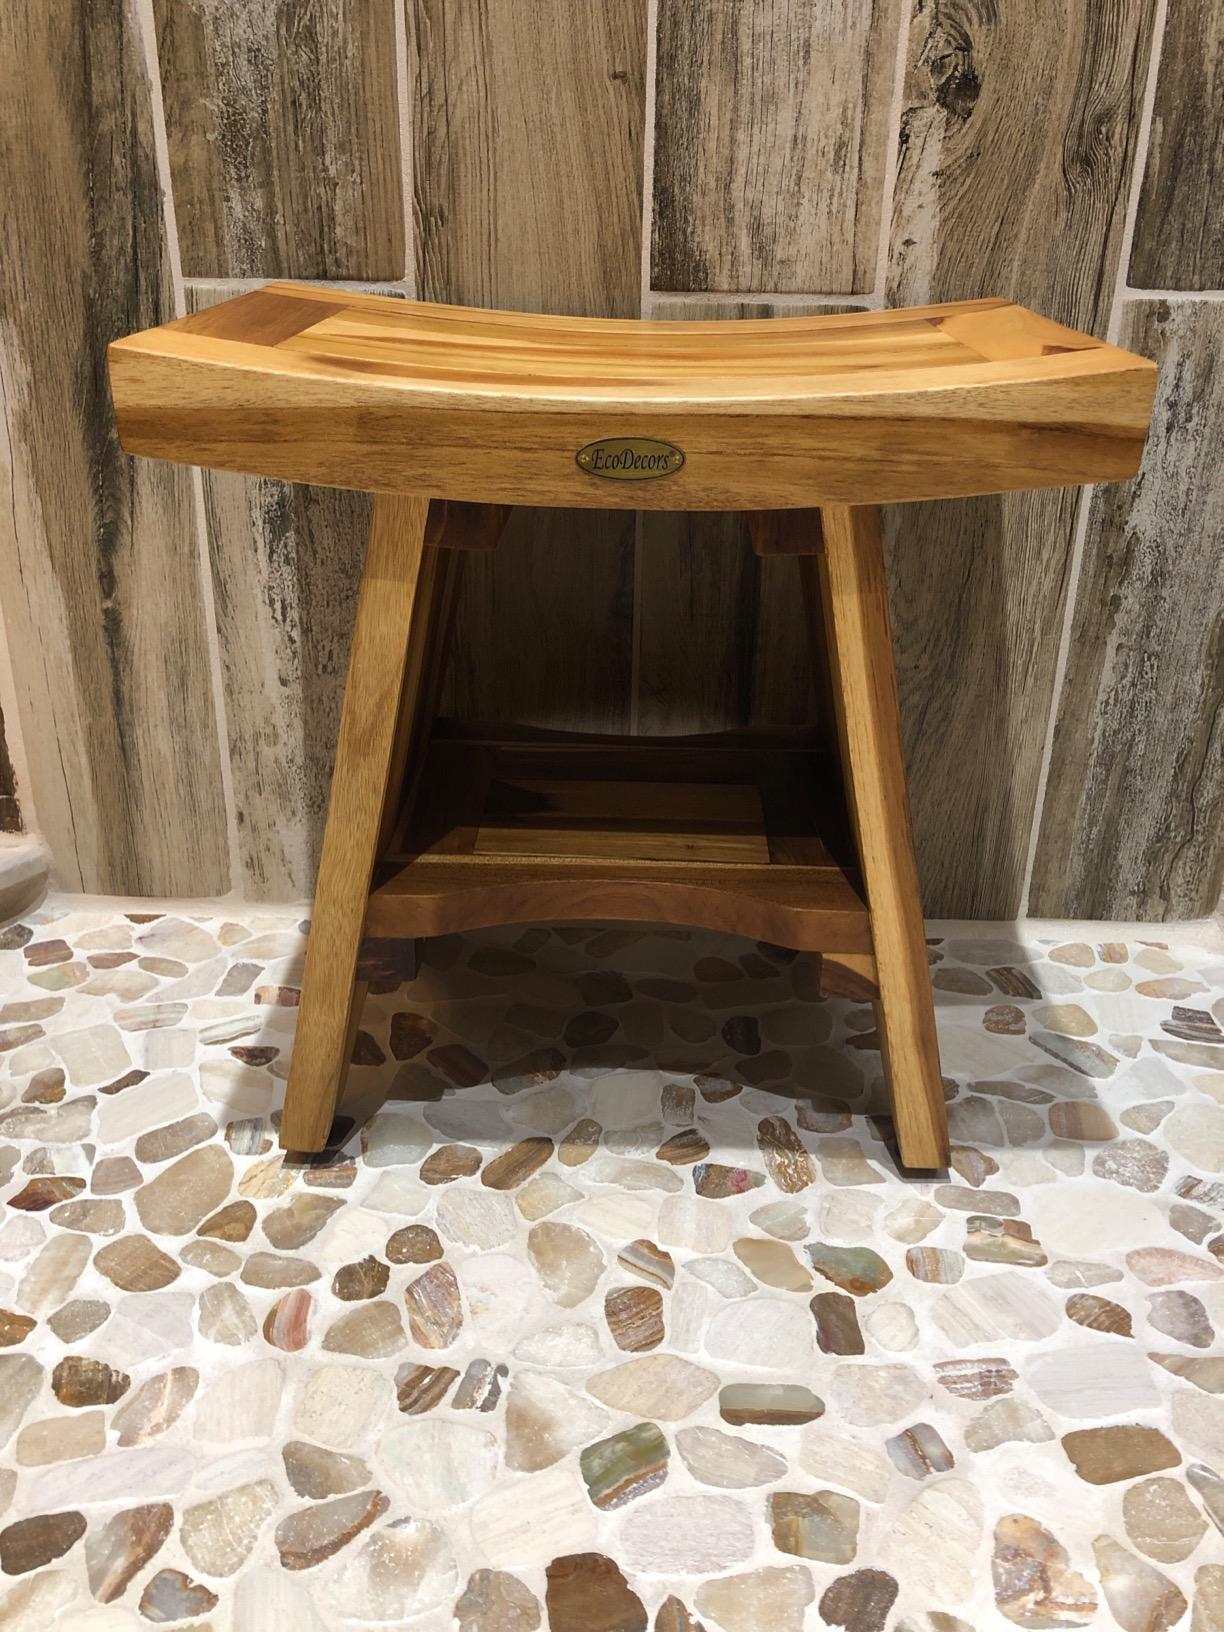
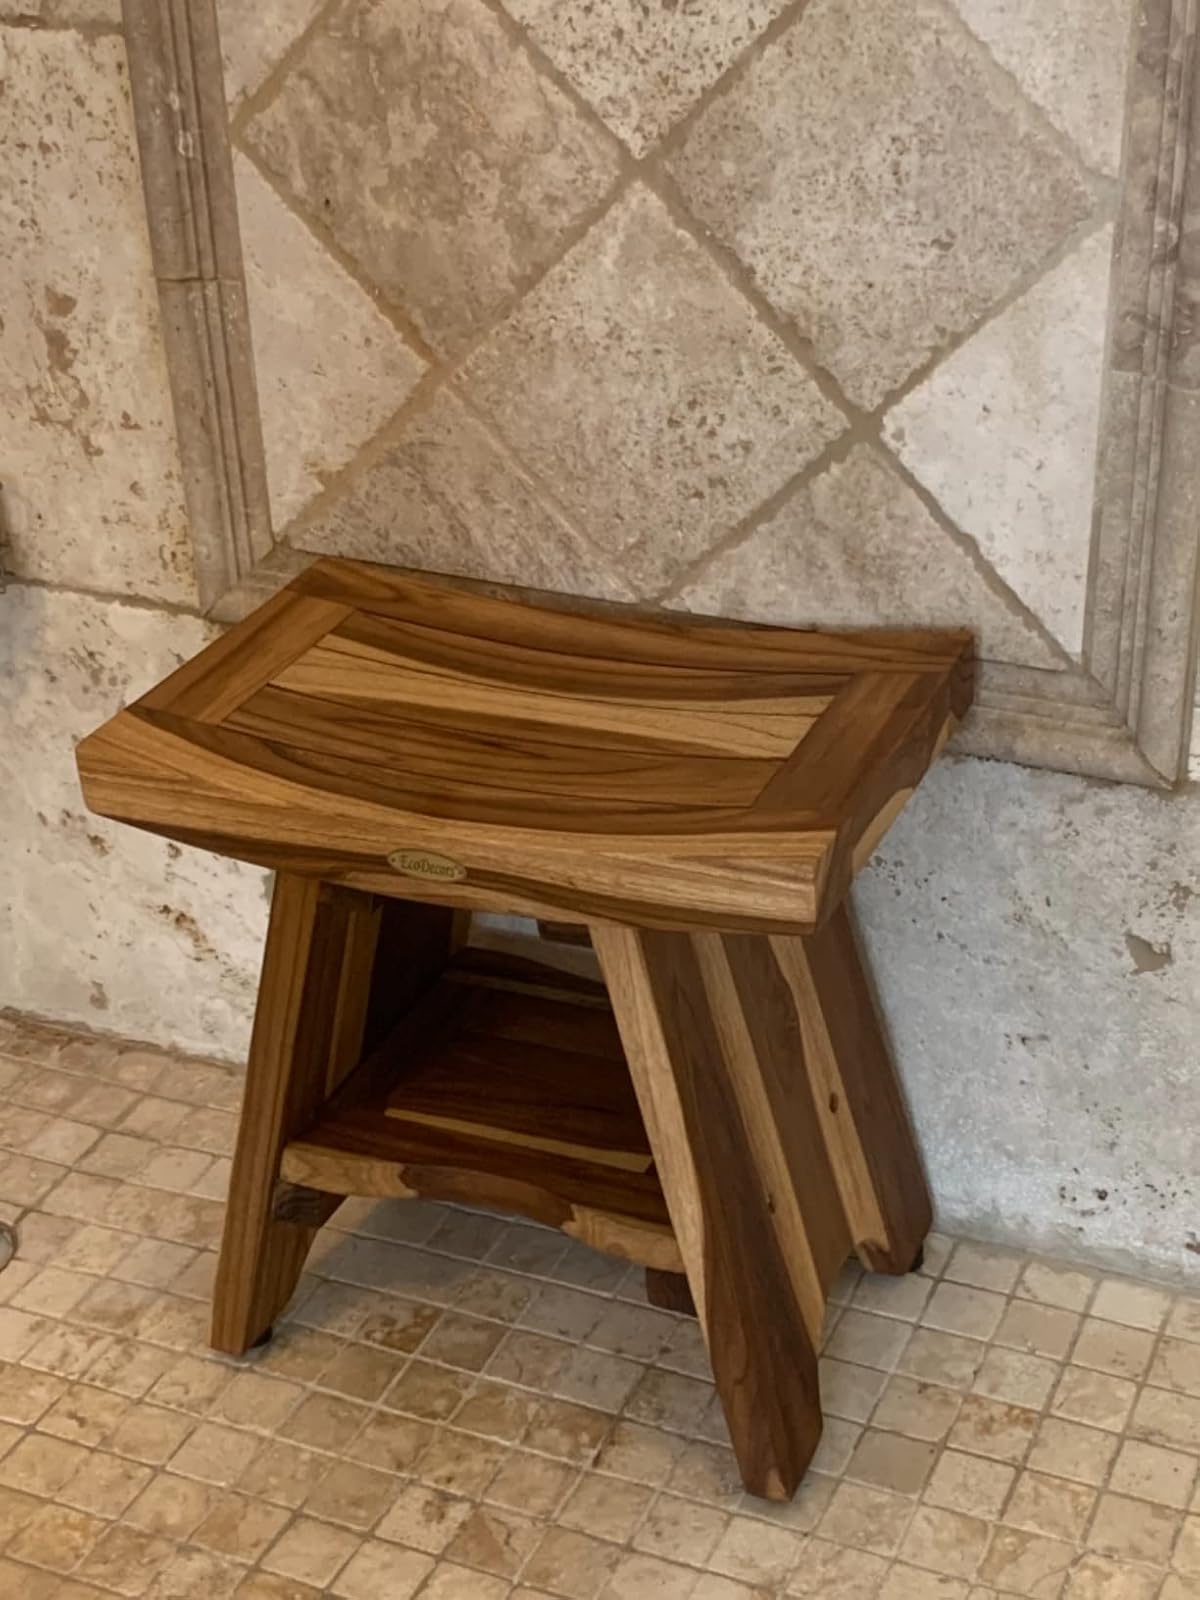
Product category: stool
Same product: yes